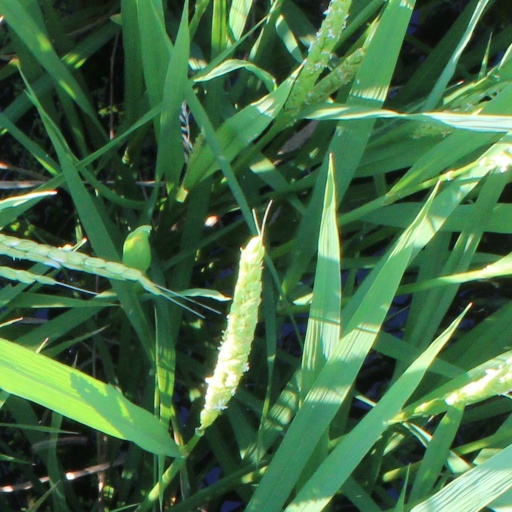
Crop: rice